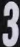
Number: 3